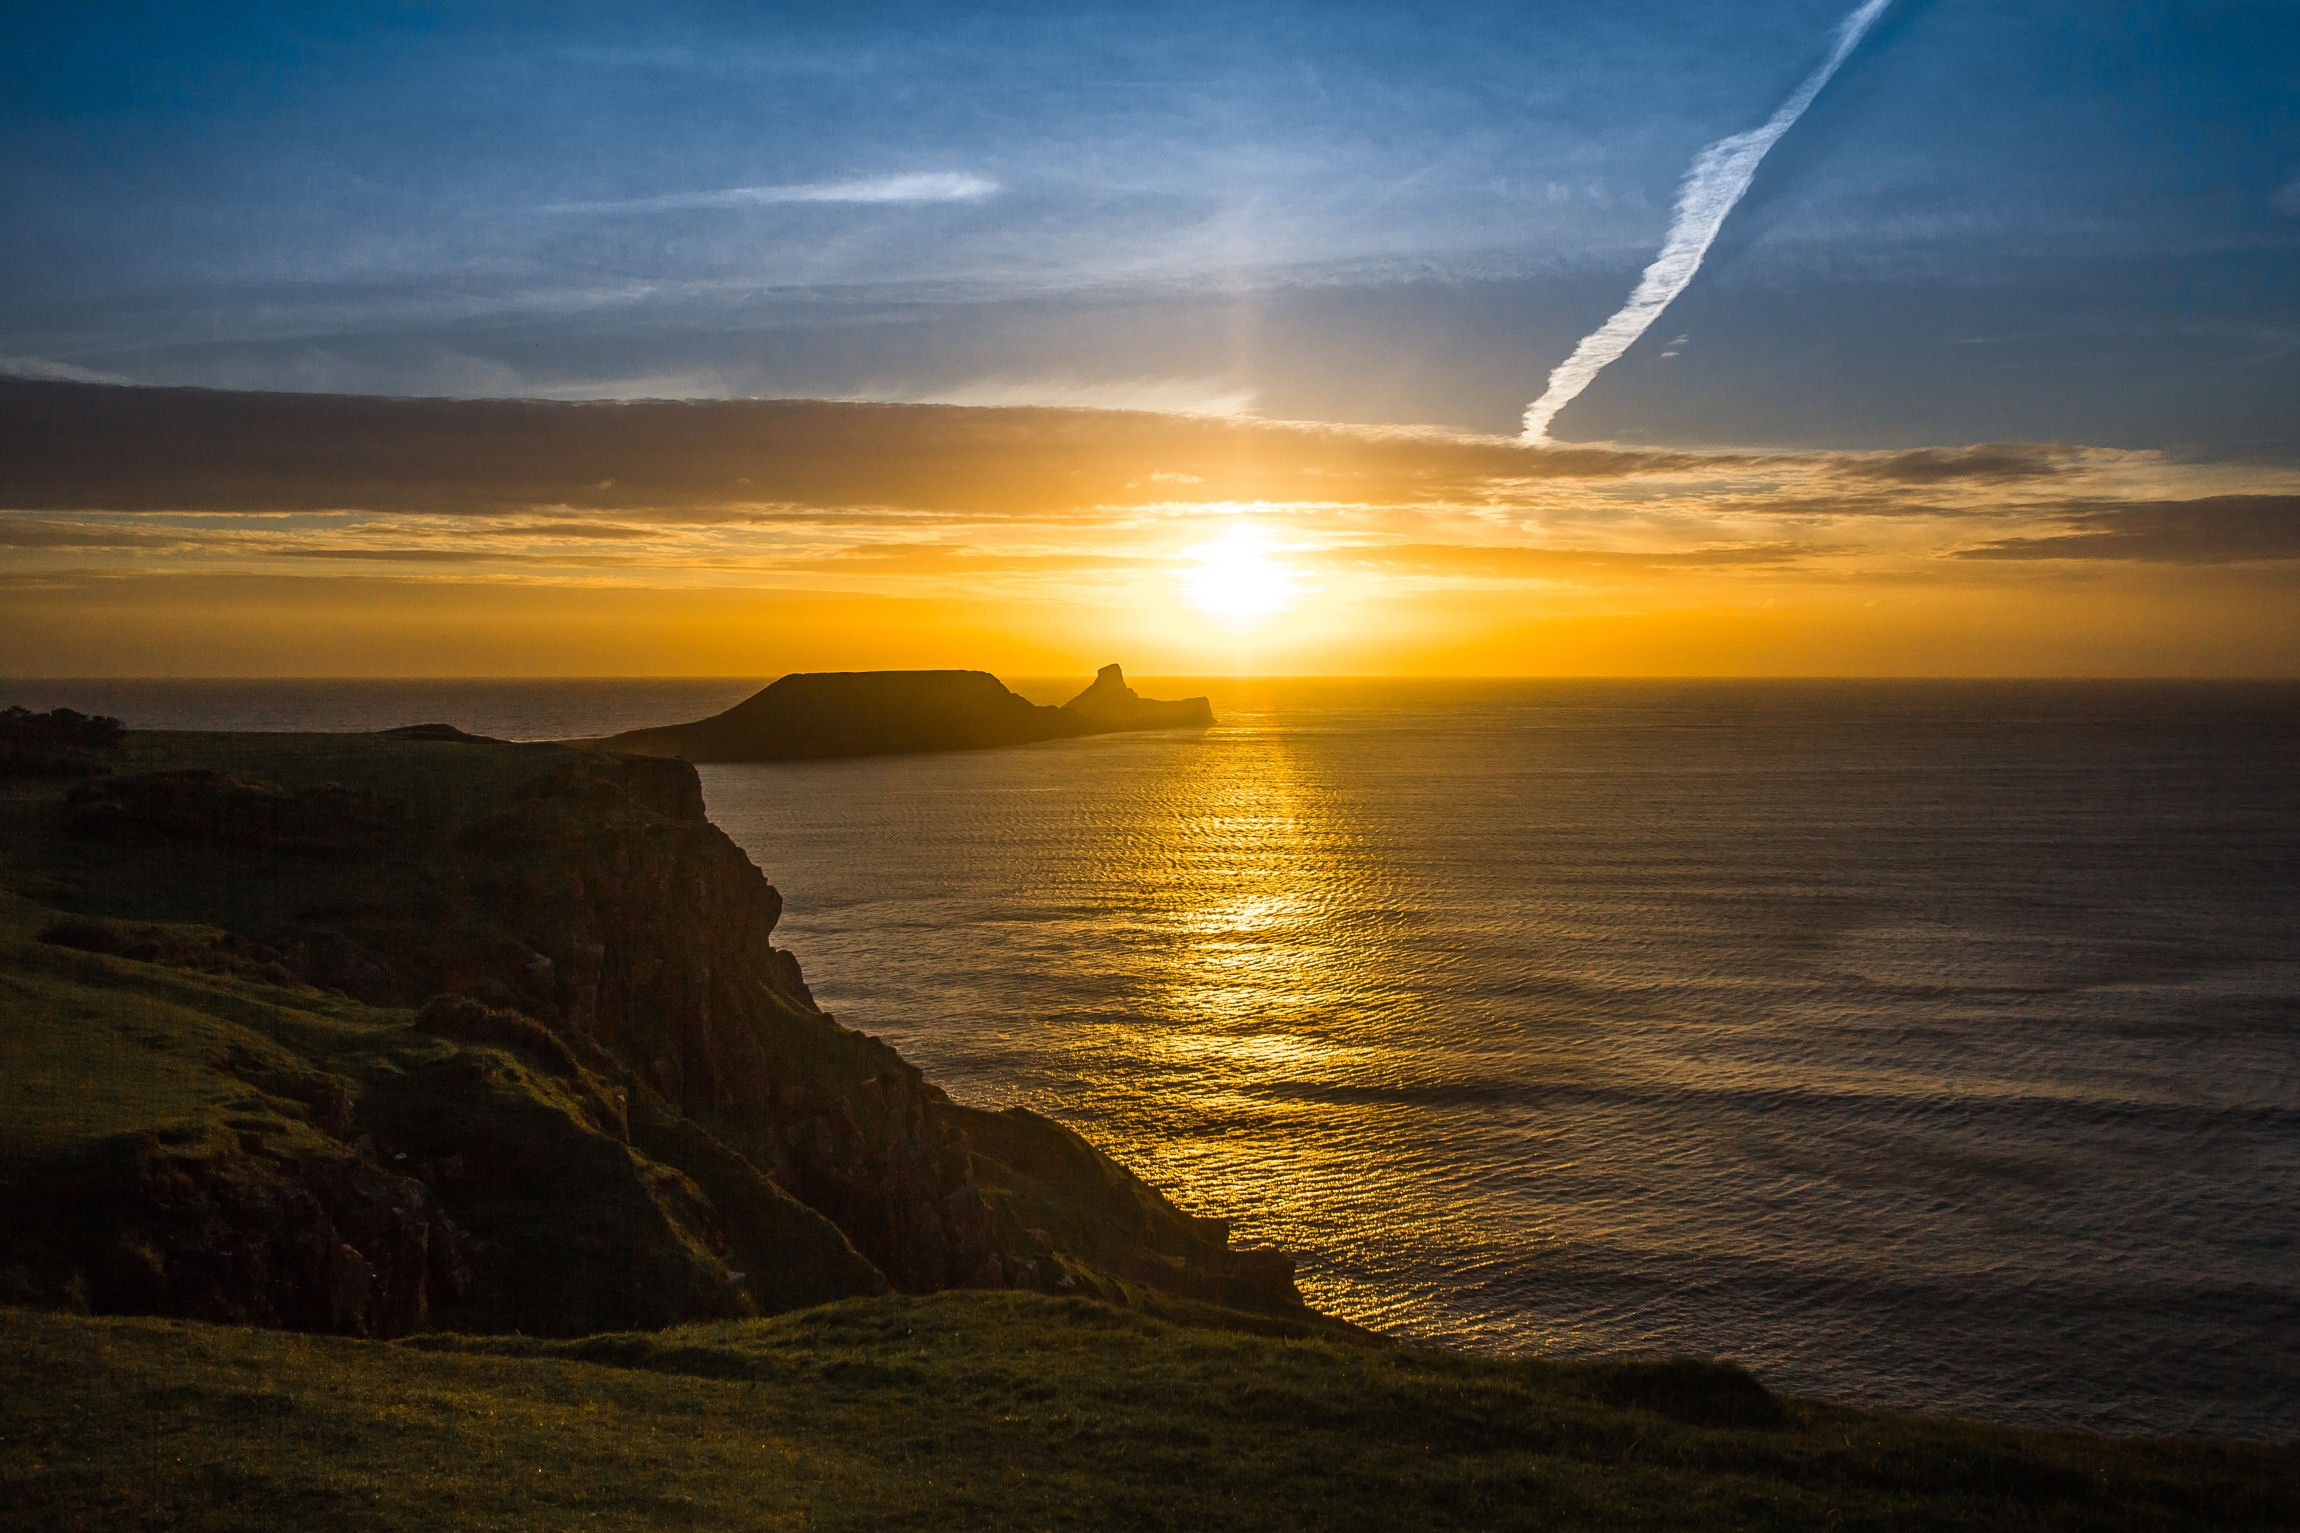
beach, sea, coast, ocean, horizon, cloud, sun, sunrise, sunset, sunlight, morning, shore, wave, dawn, dusk, evening, peninsula, body of water, in the evening, england, wales, cape, afterglow, wind wave